Brazilian pavilion

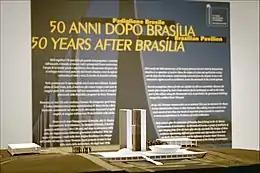
Le pavillon du Brésil (Venise) (4983470376)

The Brazilian pavilion houses Brazil's national representation during the Venice Biennale arts festivals.